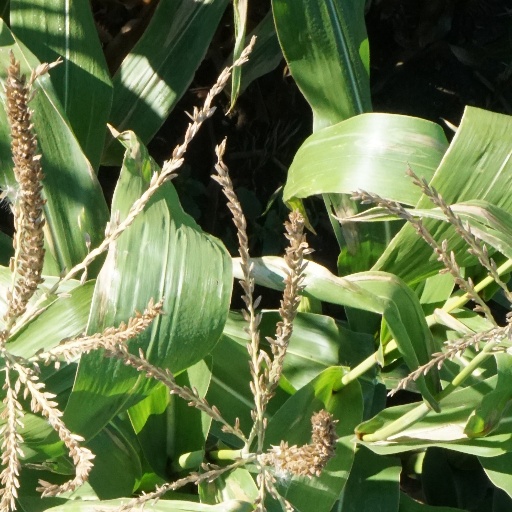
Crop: maize; corn